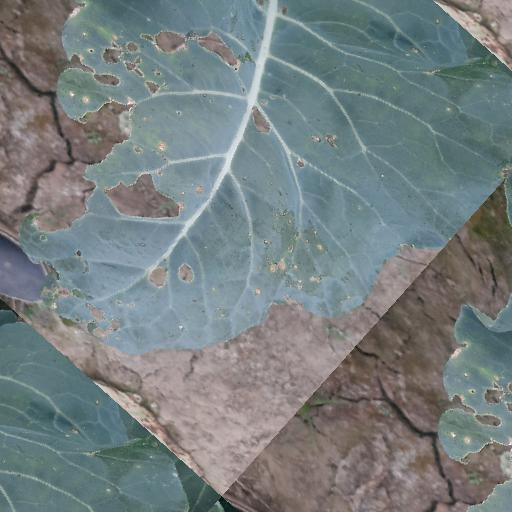
Label: Black Rot